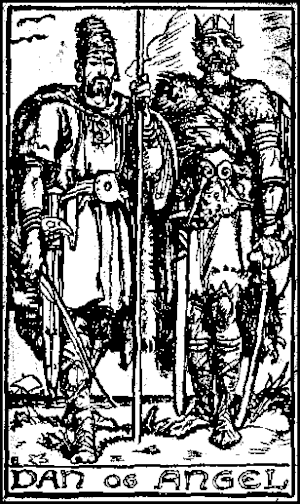
Kong Dan
Dan og Angel
Kong Dan er en af de danske sagnkonger. Han betragtes traditionelt som Danmarks første konge og som den, der gav navn til landet. Kong Dan anses dog for en mytologisk snarere end en historisk skikkelse.